U.S. Route 24 in Kansas

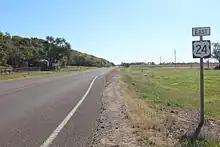
US-24 eastbound east of Perry

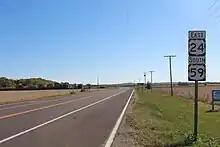
Concurrency of US-24 and US-59 near Williamstown

US-24 runs across the southern edge of the county parallel to the Kansas River, passing through Wamego, Belvue, and St. Marys. Entering Shawnee, US-24 begins heading southeastward toward Topeka via Rossville and Silver Lake. US-24 passes across the northern end of Topeka as a hybrid limited-access road, with four interchanges in and around the city, including ones with US-75 and K-4, with a short concurrency between interchanges with the last route. US-24 continues eastward, paralleling the Kansas River through Jefferson County, passing through Grantville and Perry, then picking up a concurrency with US-59 north of Williamstown. The routes then turn south toward Lawrence, with US-24 splitting to the east and gaining a concurrency with US-40 on the north side of the city as US-59 and US-40 west head south toward downtown. US-24/US-40 heads northeast toward Tonganoxie, where it turns east once again. On the Kansas City–Bonner Springs city line, the two routes intersect US-73 and K-7 at a cloverleaf interchange, where US-24/US-40 joins US-73/K-7 southward toward I-70 and Bonner Springs. At I-70, US-24 and US-40 join the Interstate Highway eastward, while US-73 ends and K-7 continues southward into the core of Bonner Springs. US-24 continues with I-70 into Kansas City and across the Kansas River into Kansas City, Missouri.